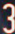
Number: 3